Oda Theatre

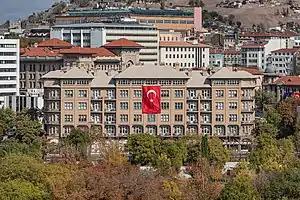
TST head office building

Oda Theatre, literally "Chamber Theatre", is a theatre in Ulus quarter of Altındağ district in Ankara, Turkey. It is operated by the Turkish State Theatres, and is located in the Evkaf Apartmanı. This is the same building that houses the head office of the Turkish State Theatres. The building also contains the Küçük Theatre. The theatre has opened the works by Turkish playwrights including "Pusuda" by Cahit Atay.